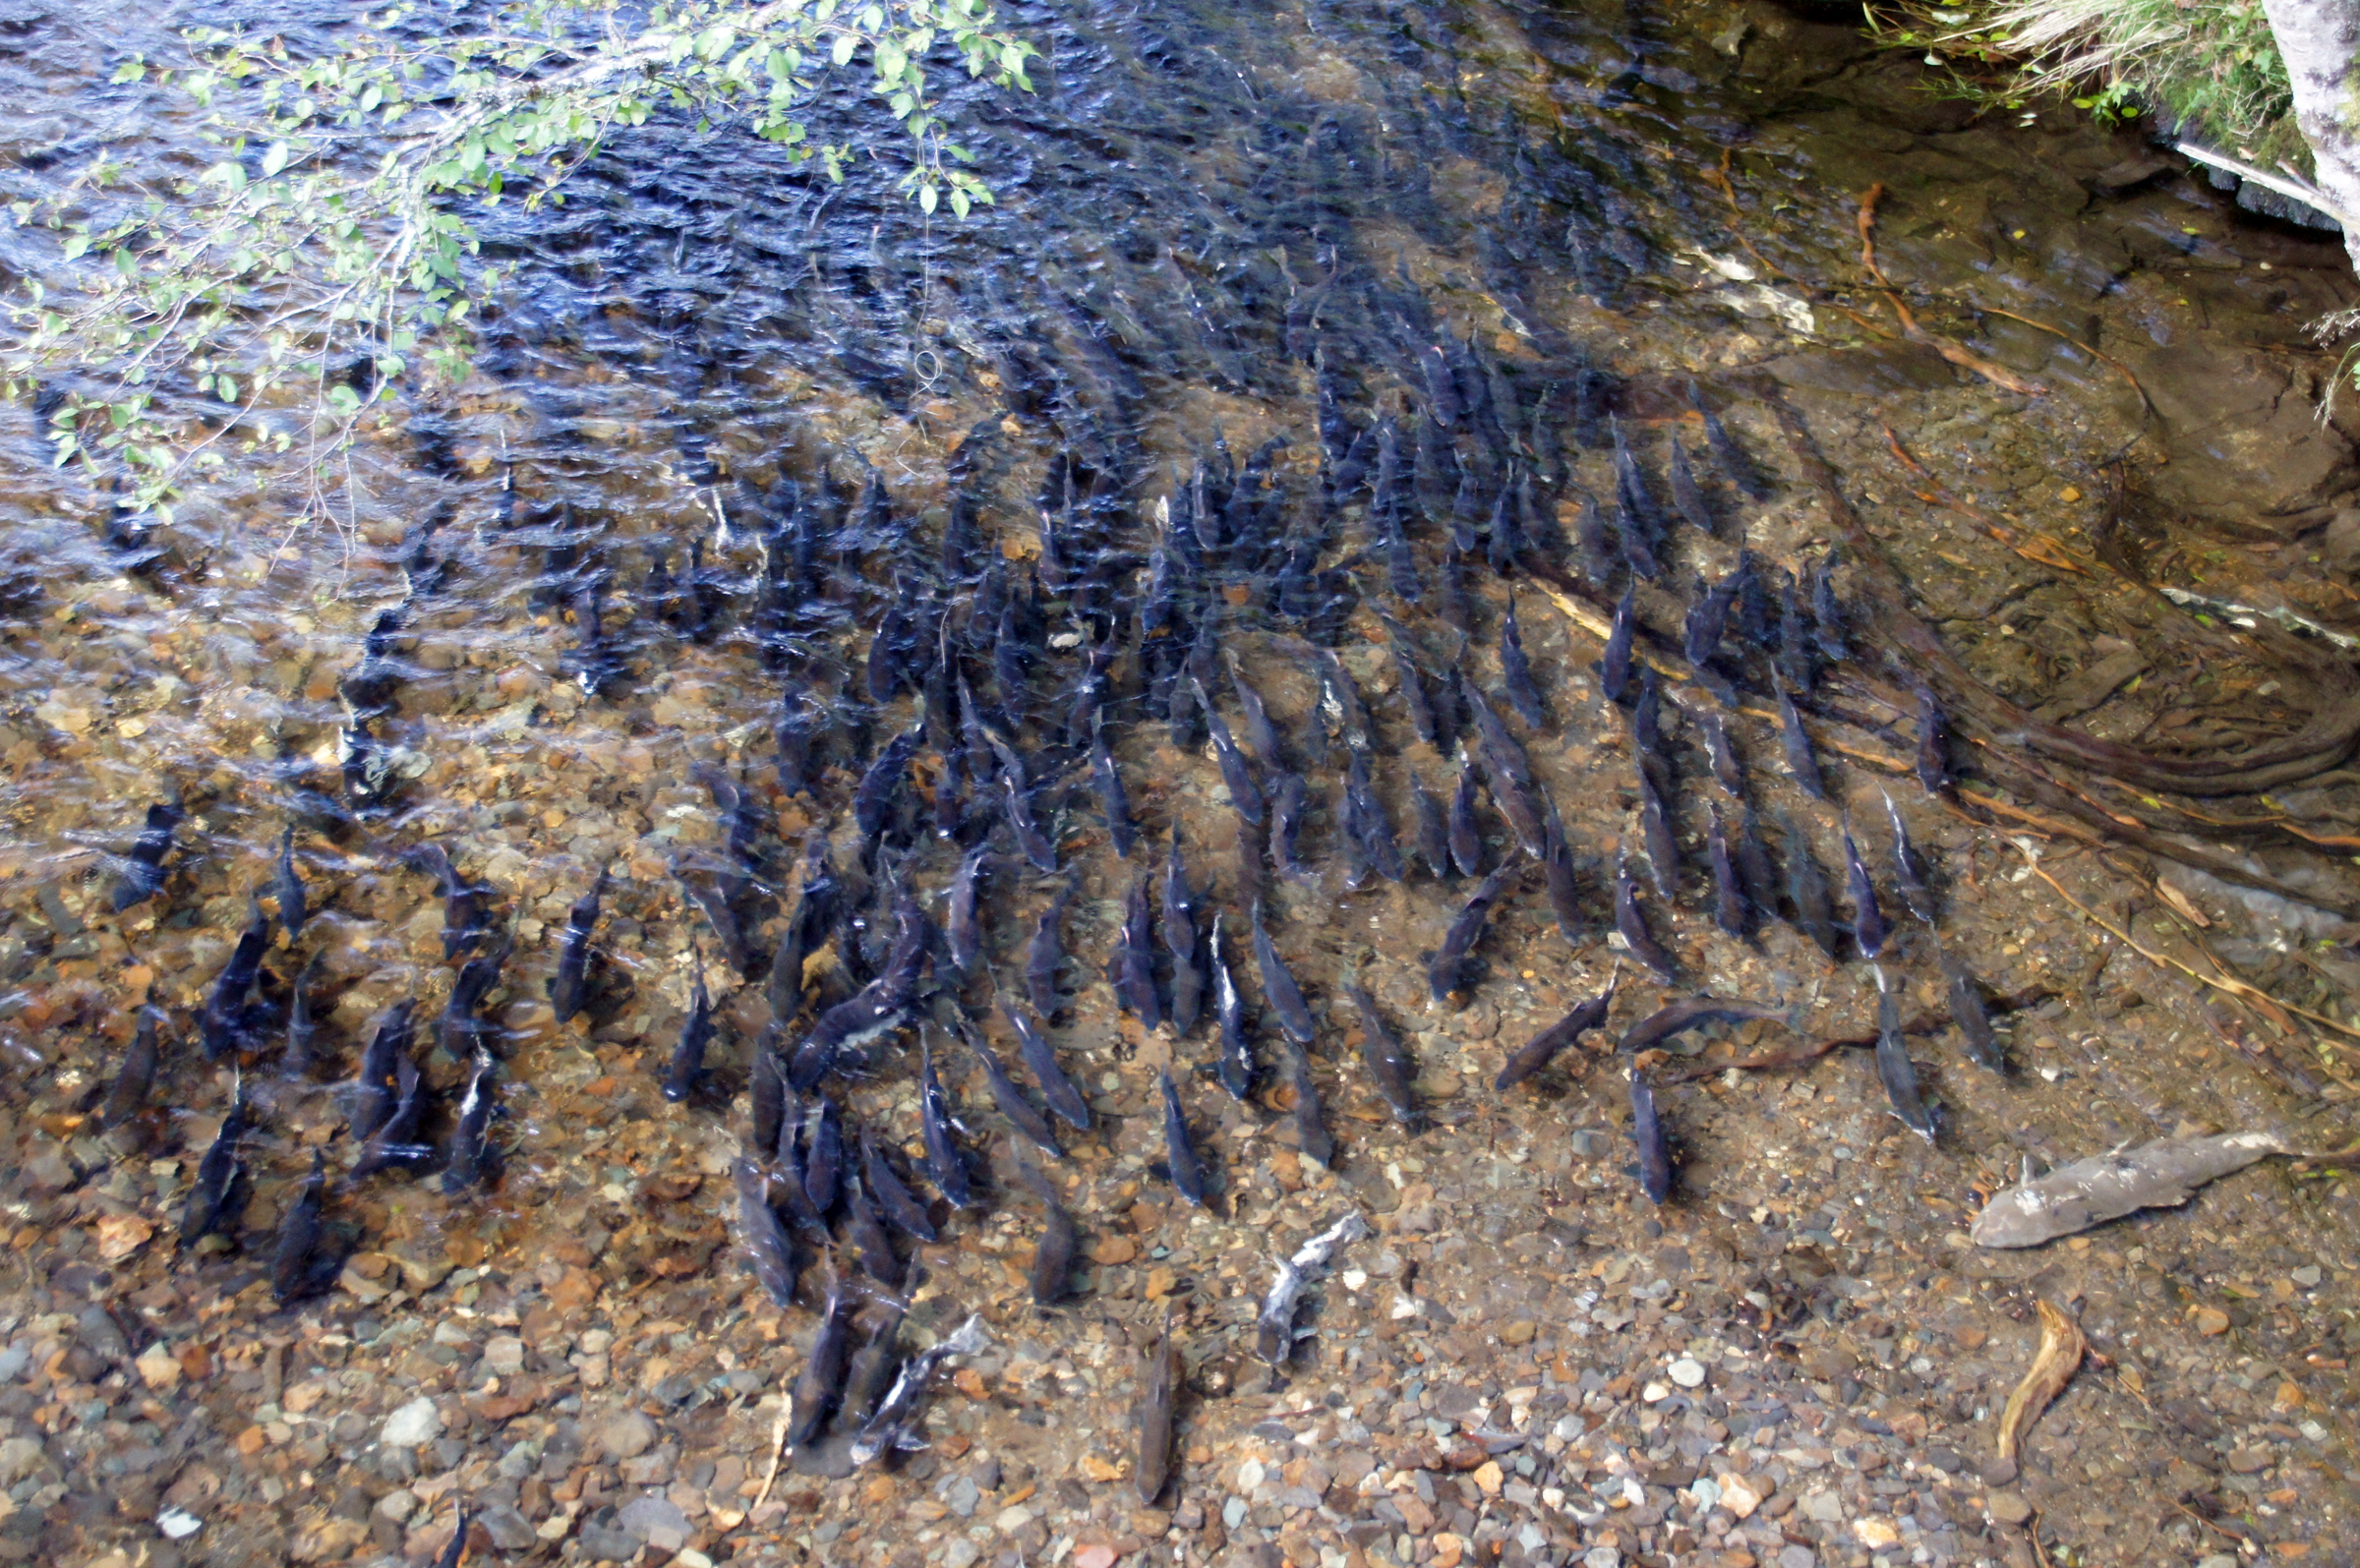
tree, wildlife, cruise, geology, salmon, fishingboats, alaska, sonyalpha, ketchikan, totempoles